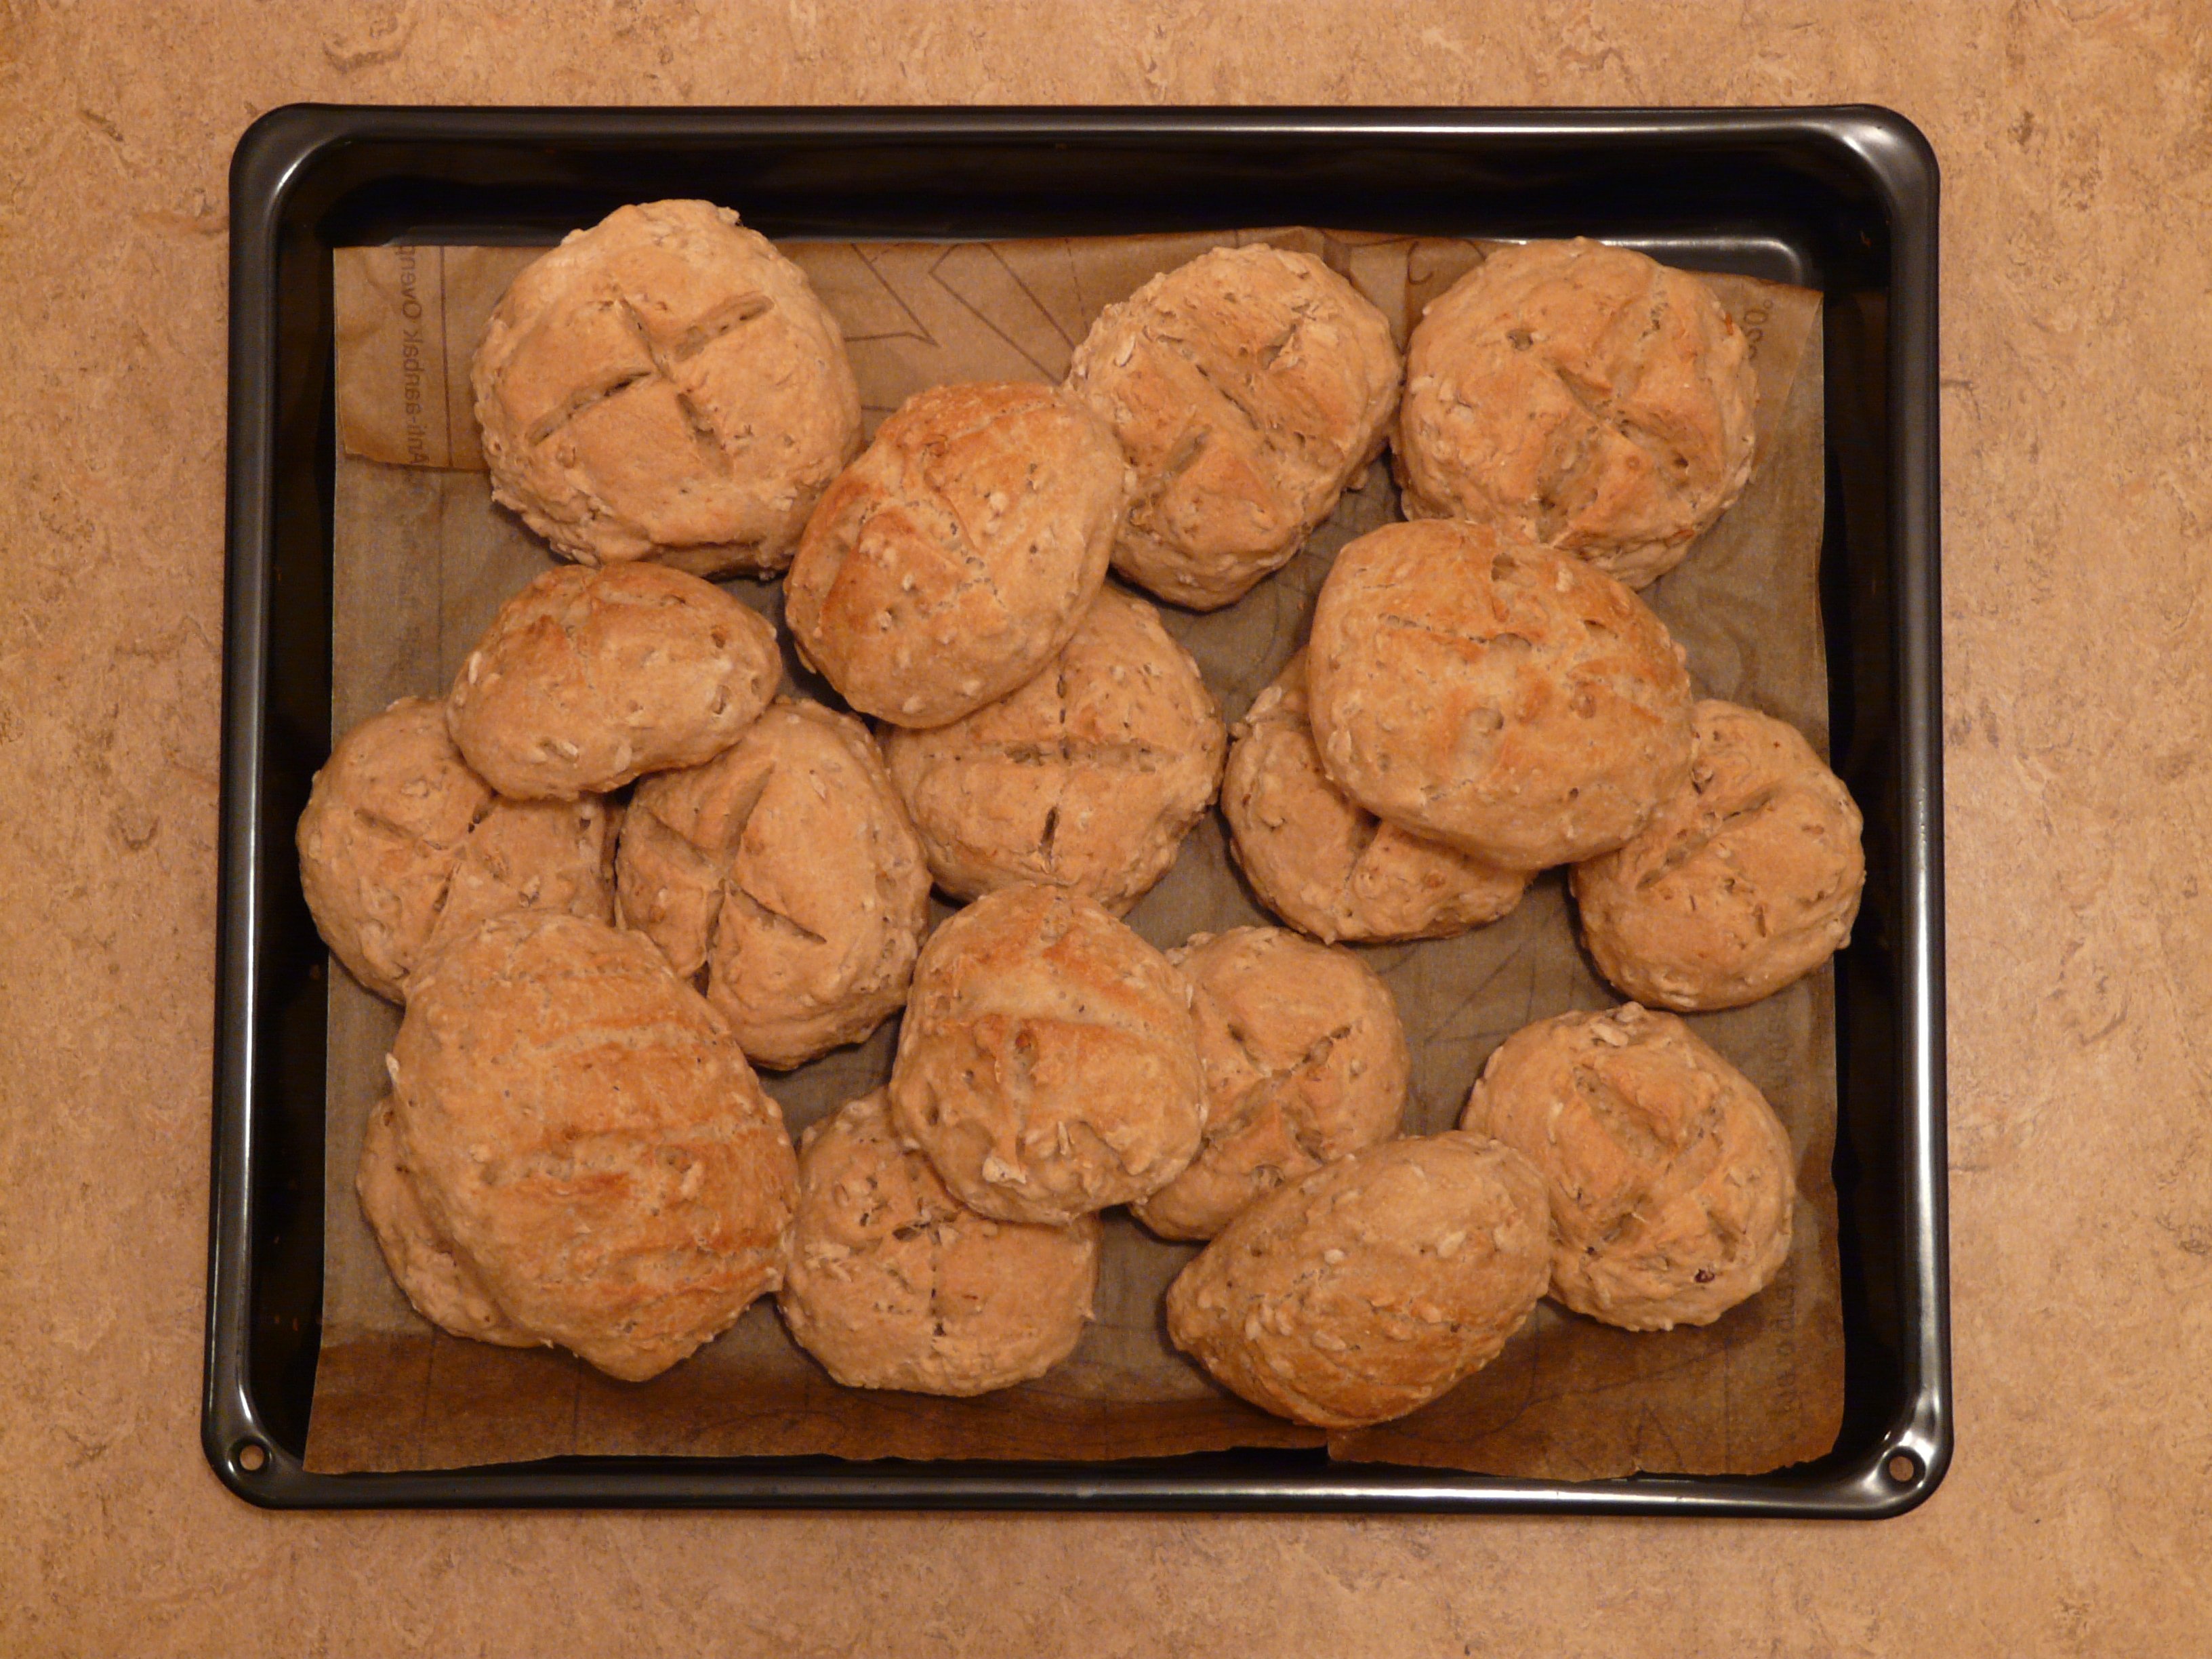
dish, meal, food, produce, breakfast, baking, dessert, eat, homemade, bread, sheet, bake, baking tray, roll, crispy, baked goods, arouse, snack food, cookies and crackers, chocolate truffle